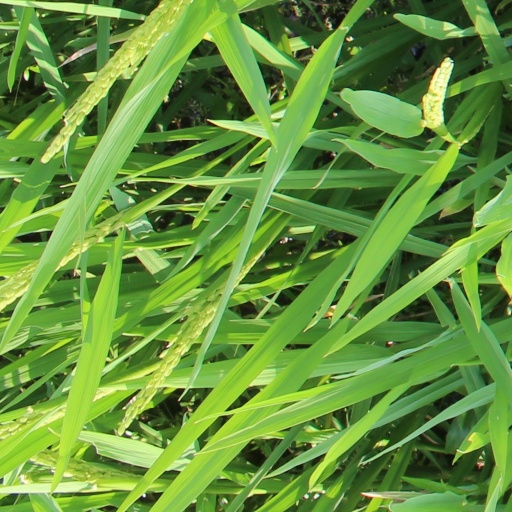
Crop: rice